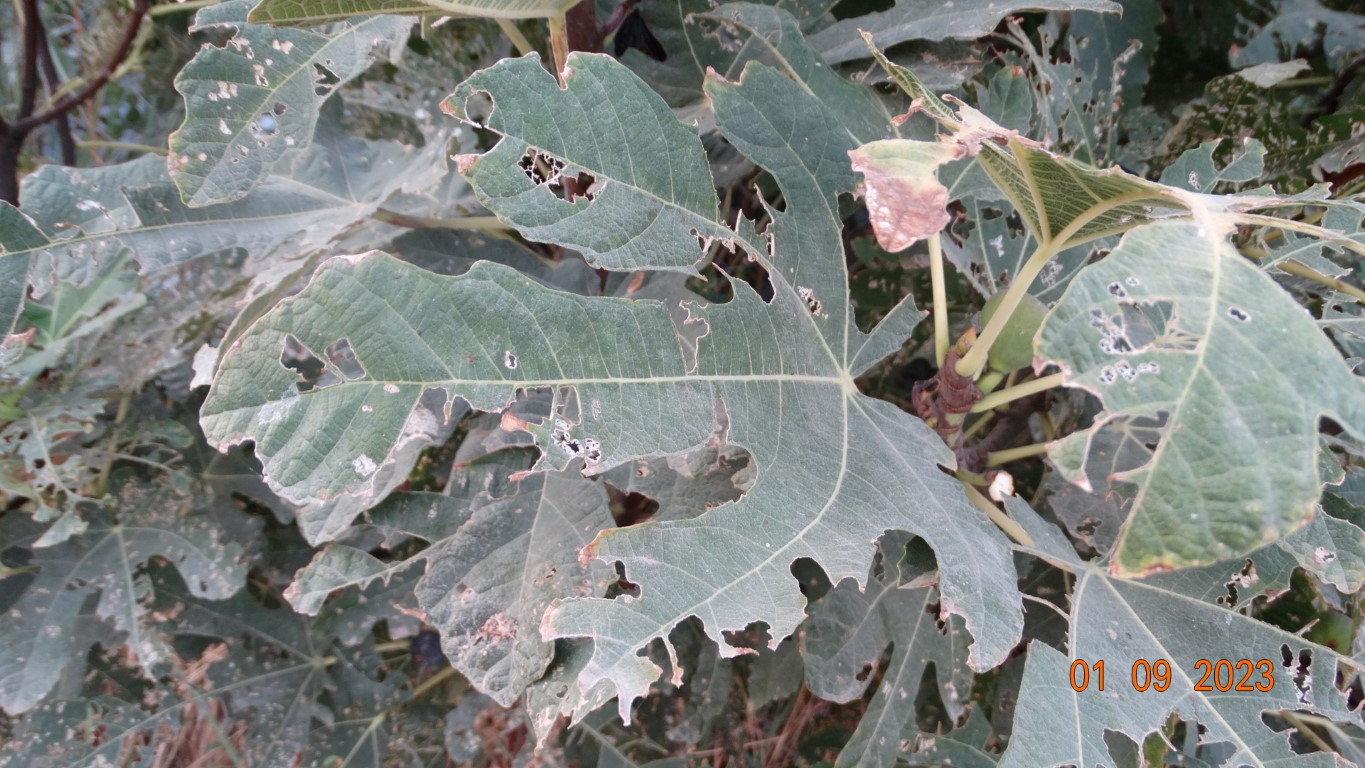
Label: infected